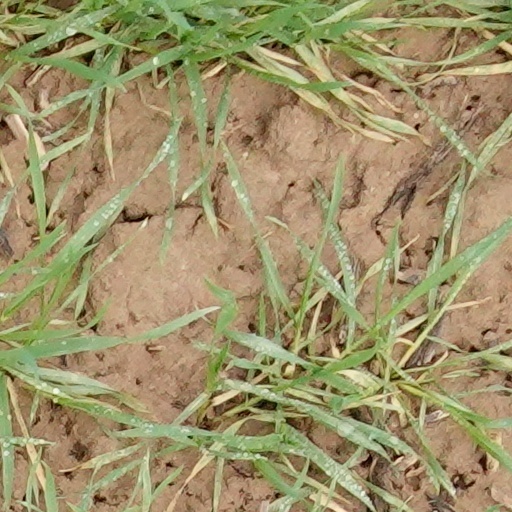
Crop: wheat